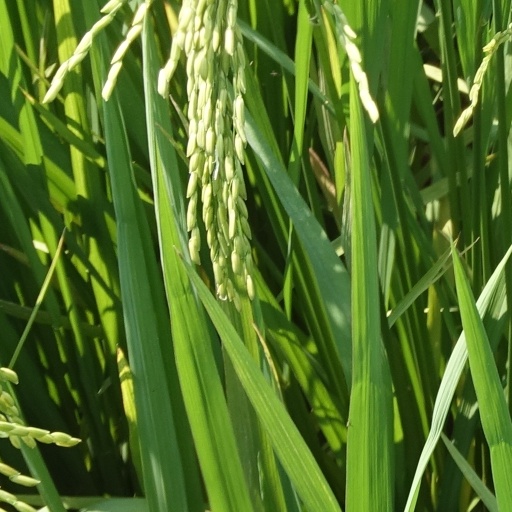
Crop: rice